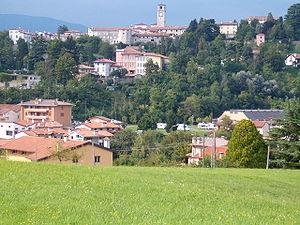
San Daniele del Friuli est une commune italienne de la province d'Udine dans la région autonome du Frioul-Vénétie Julienne en Italie.